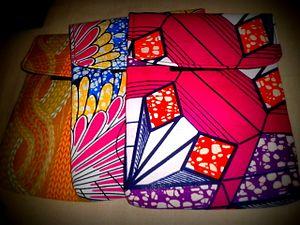
Pochette pour ordinateur en tissu wax à imprimés africains par une créatrice camerounaise appelée AWA This is an image of Cultural Fashion or Adornment from Cameroon
Le wax, également appelé « tissu africain », est un textile de coton ayant reçu sur les deux faces un cirage lui conférant des propriétés hydrophobes, technique inspirée de celle utilisée pour produire le batik javanais. Les cires utilisées sont colorées et forment des motifs qui varient à l'infini dans une recherche esthétique.